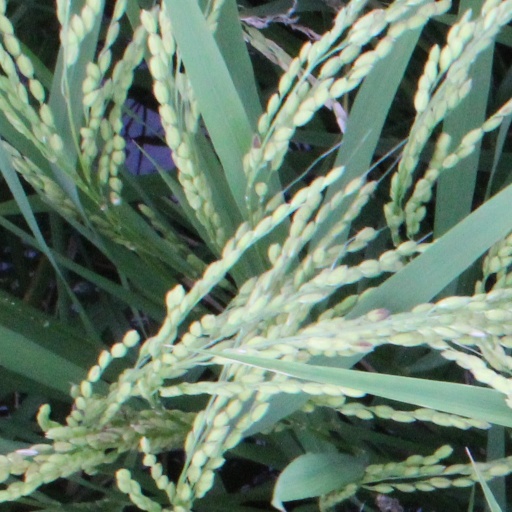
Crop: rice